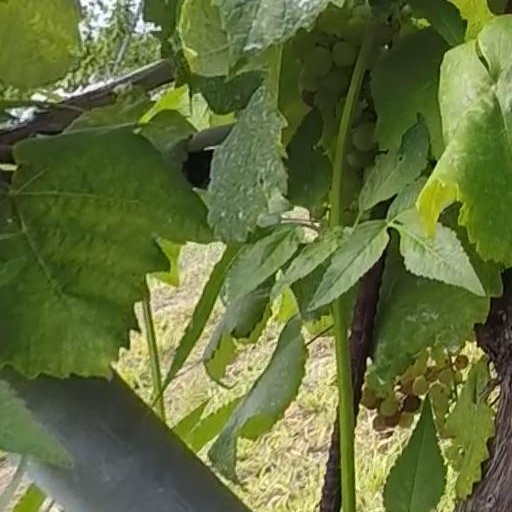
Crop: grape